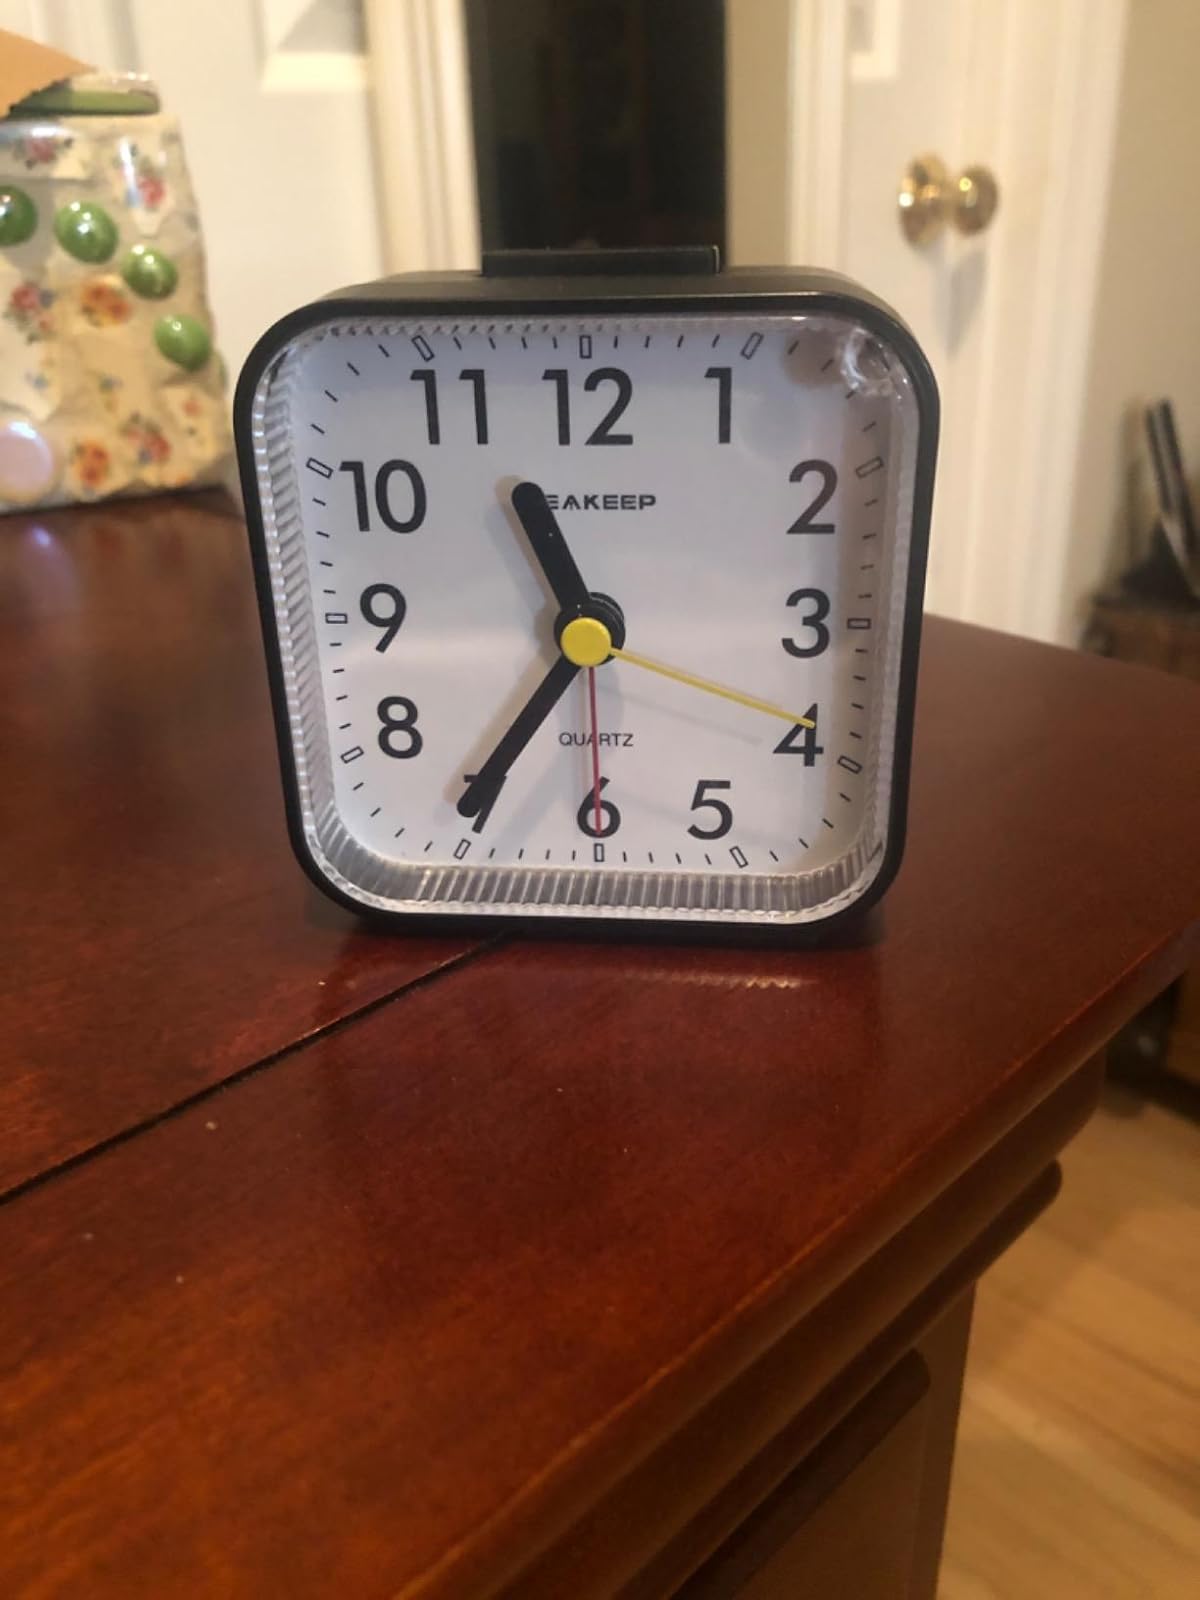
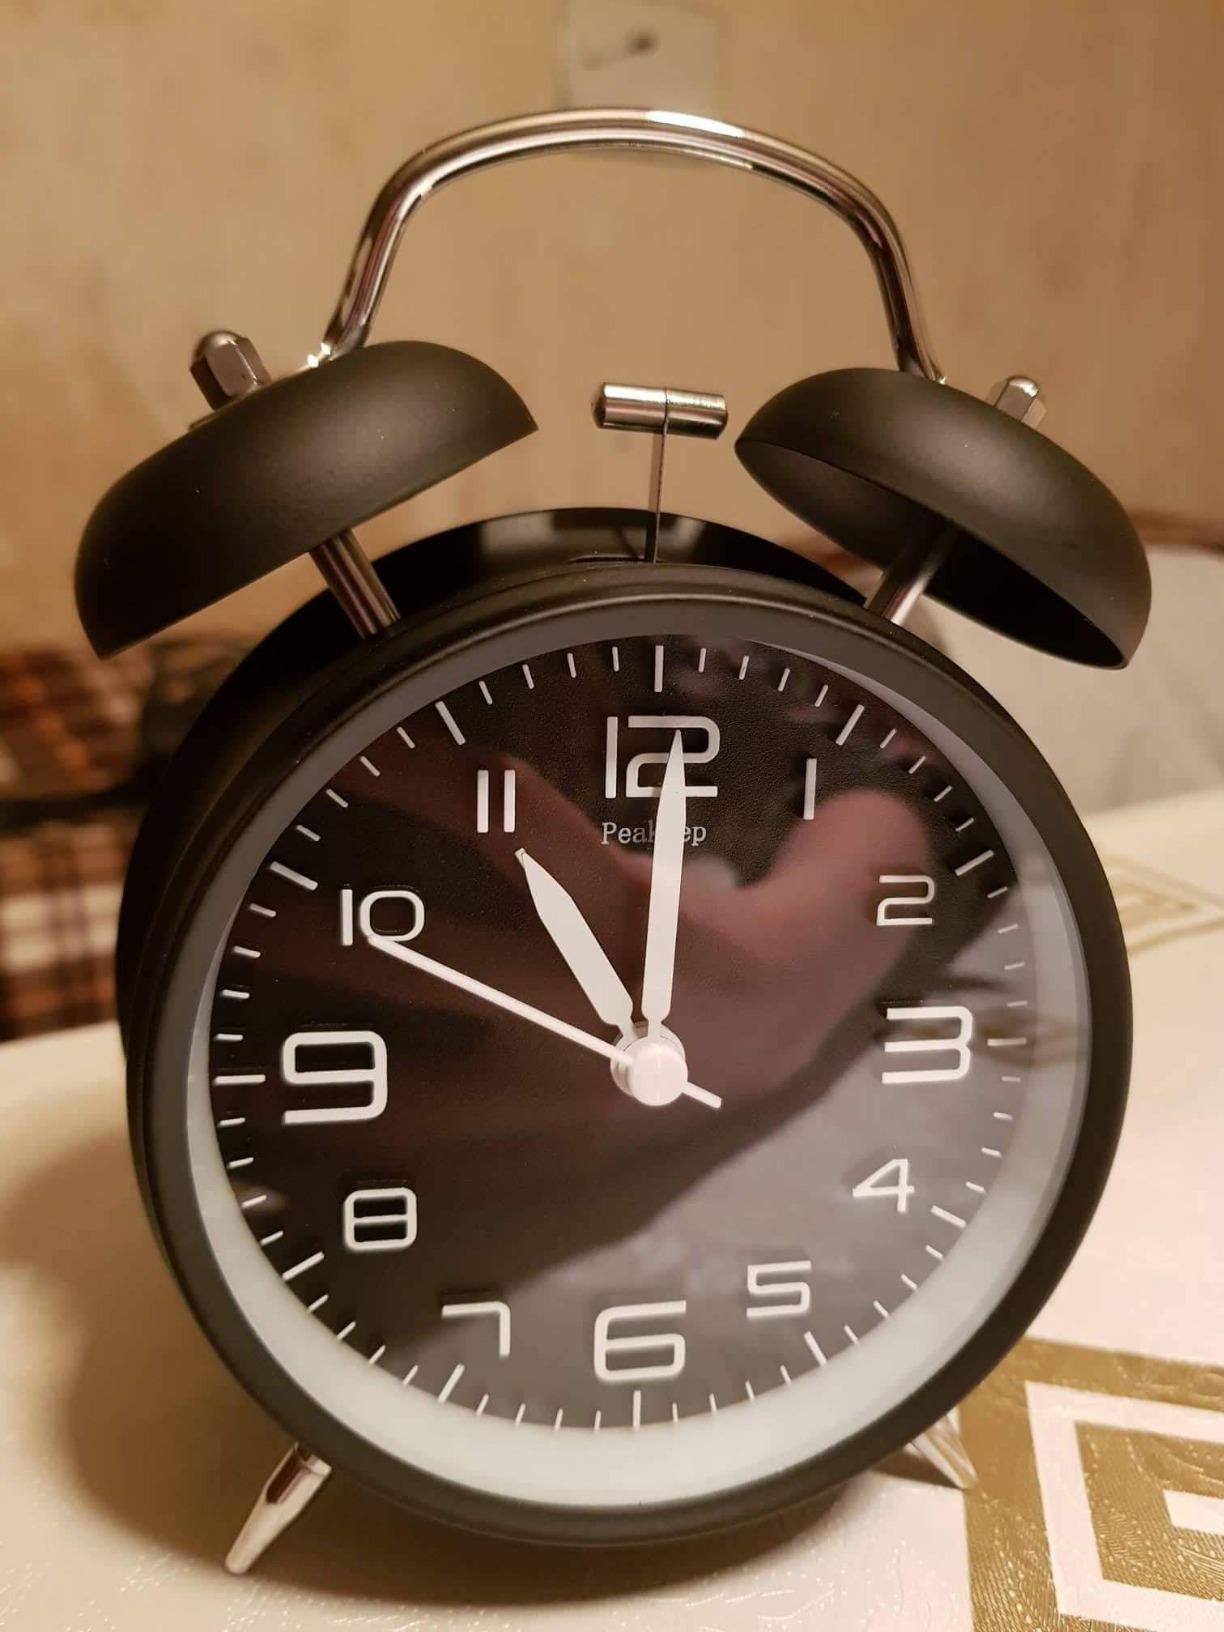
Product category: clock
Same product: no